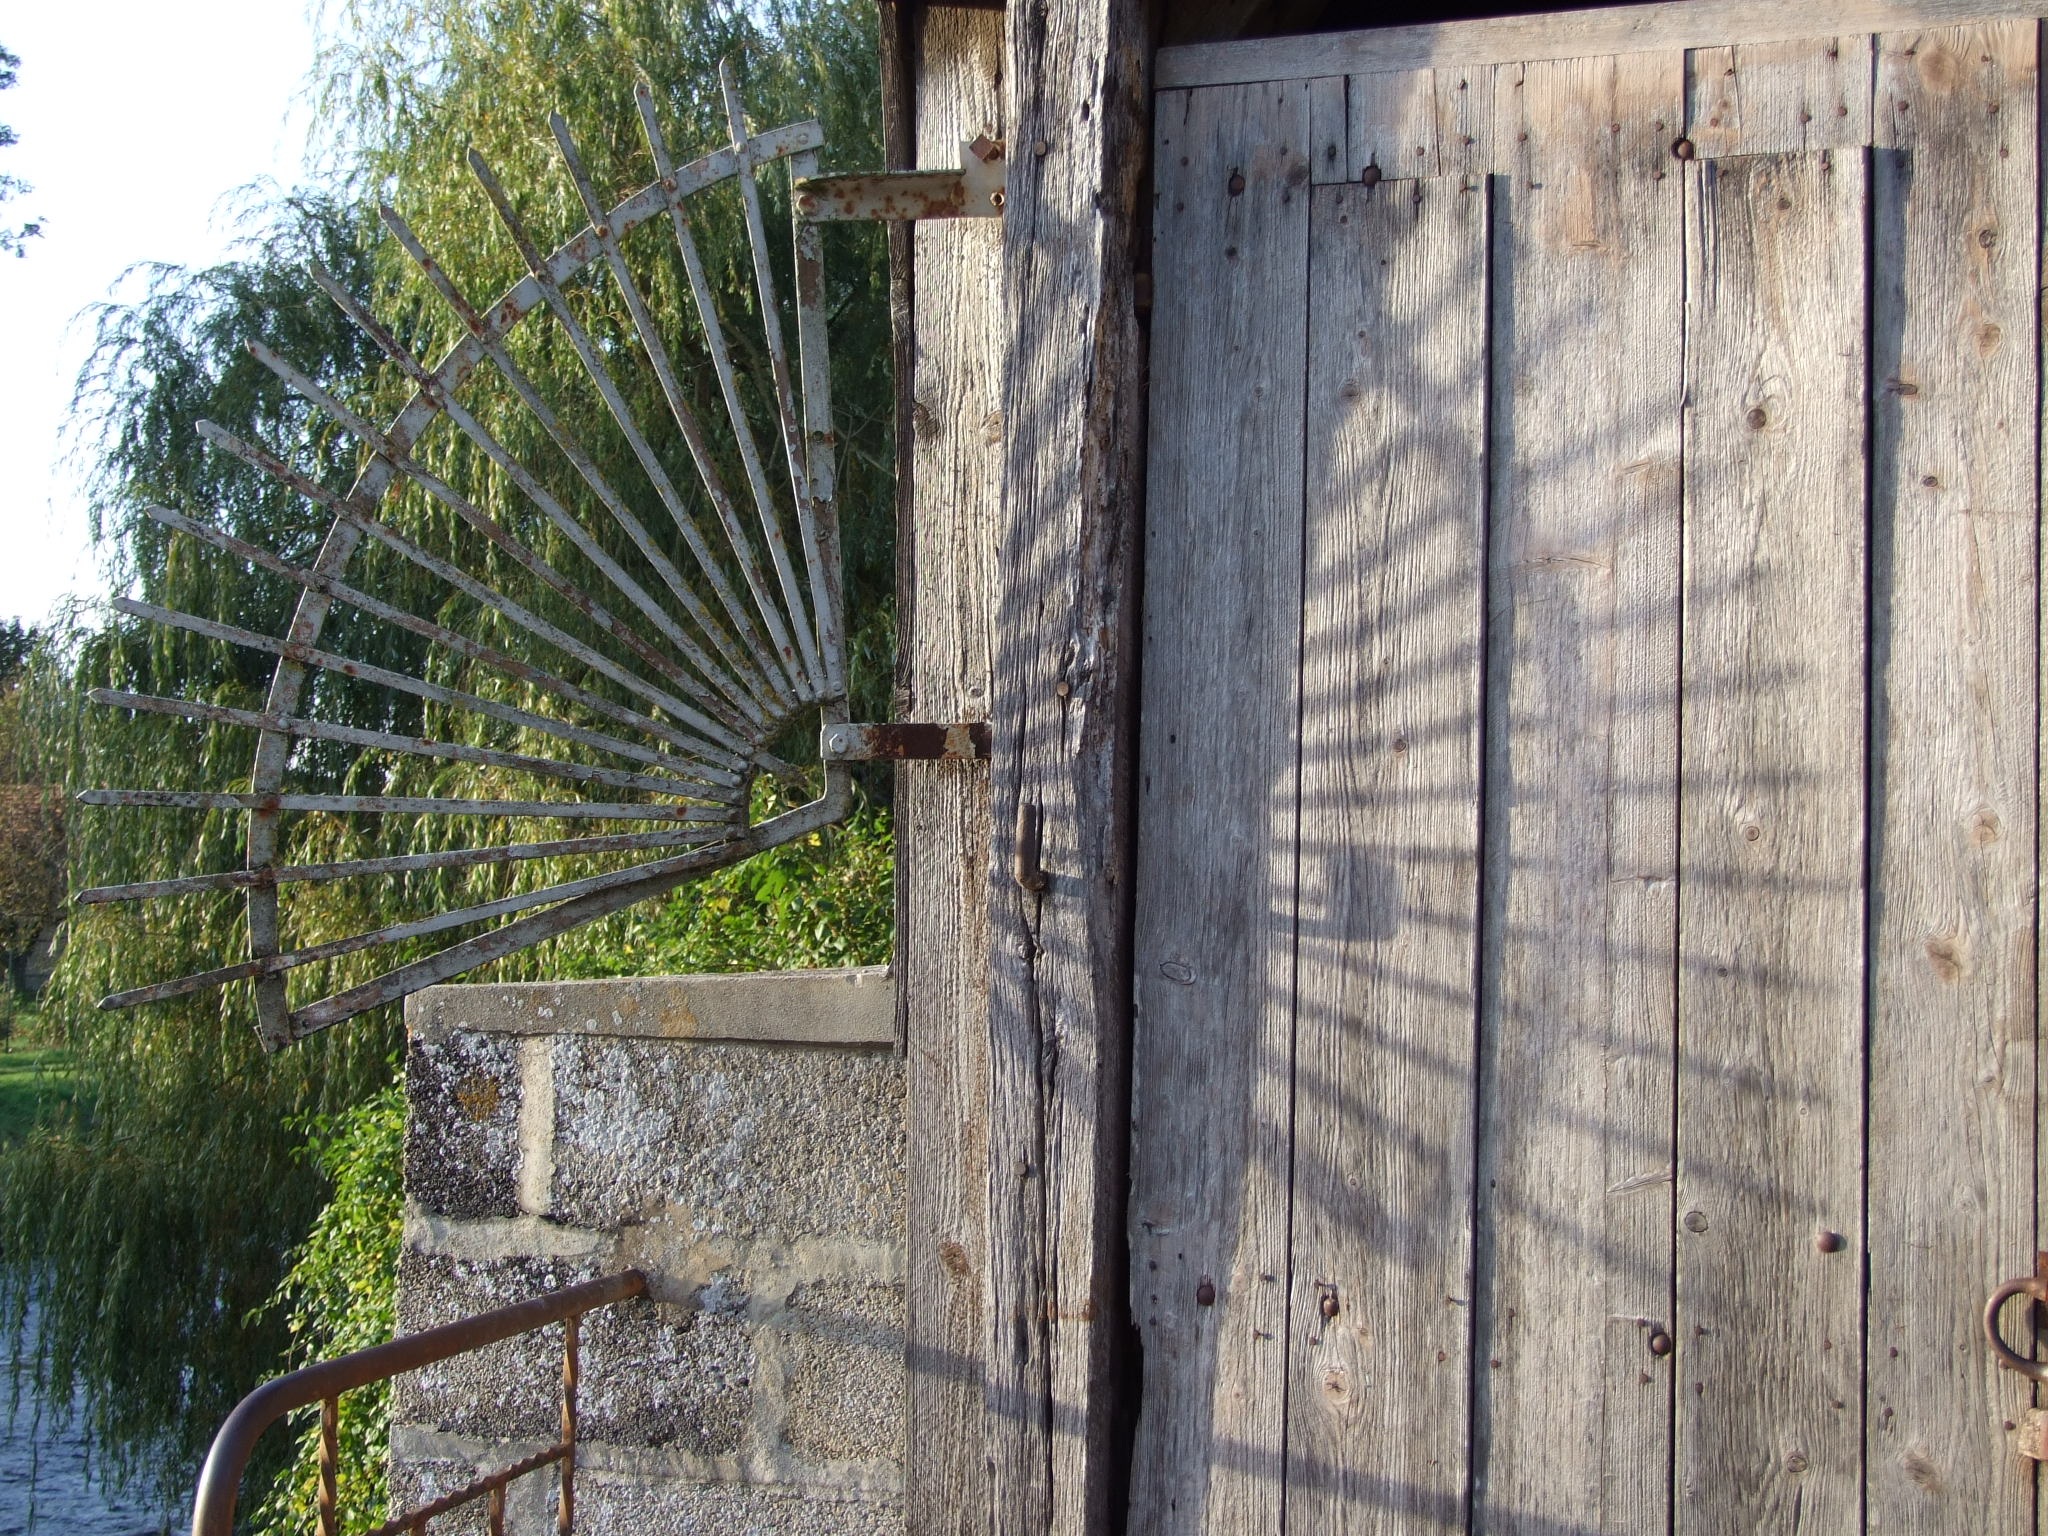
fence, wood, field, wall, shadow, material, seine, detail, burgundy, gomm ville, outdoor structure